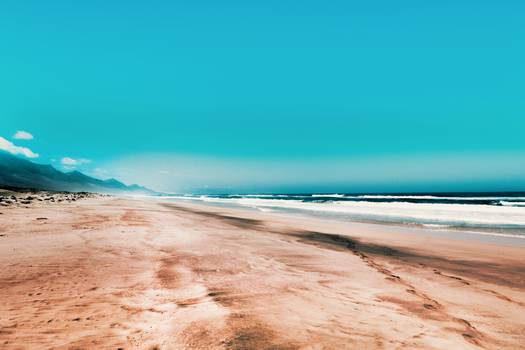
Label: No Watermark